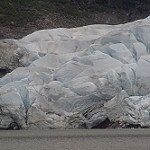
Scene: Outdoor